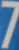
Number: 7